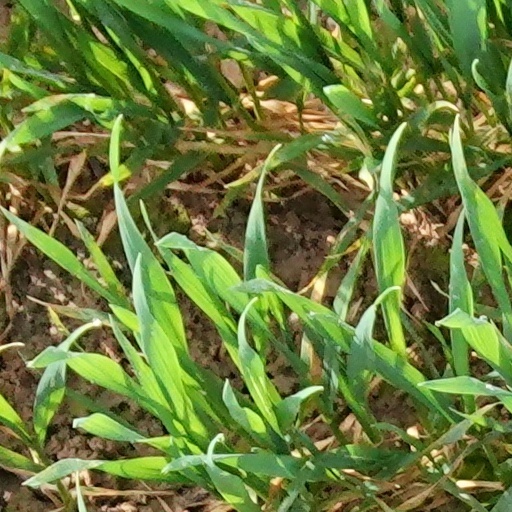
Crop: wheat